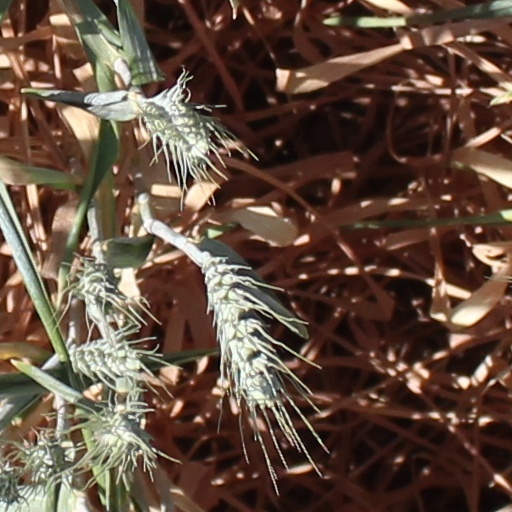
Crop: wheat